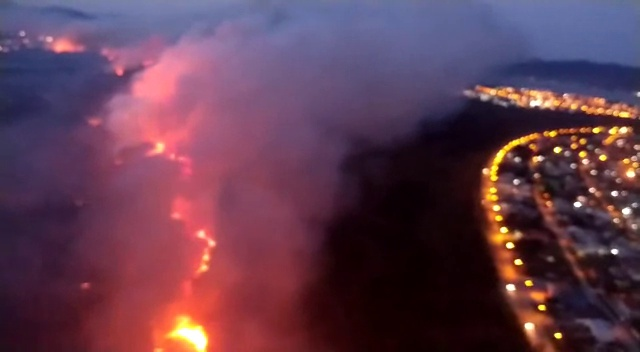
Fire: yes
Smoke: yes